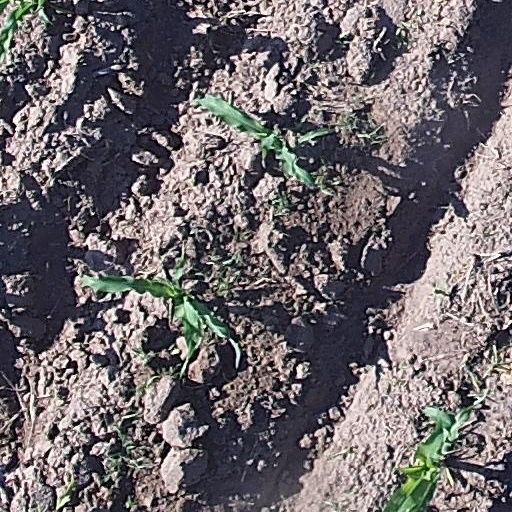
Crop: maize; corn